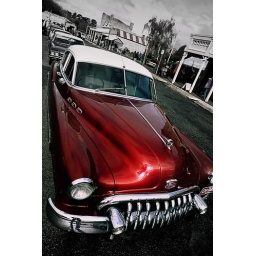
An old red Buick in a long line of classic cars at the 'Booktown for a Day' festival at Clunes, Victoria